Valempoulières

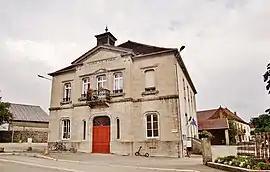
The town hall in Valempoulières

Valempoulières is a commune in the Jura department in the Bourgogne-Franche-Comté region in eastern France.